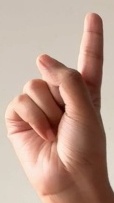
ASL sign: 1